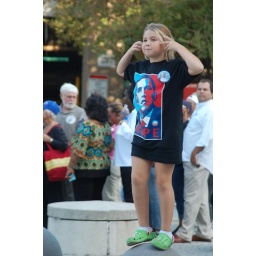
Shots of the Crowd while standing in line to get in. This girl was shouting Vote Obama